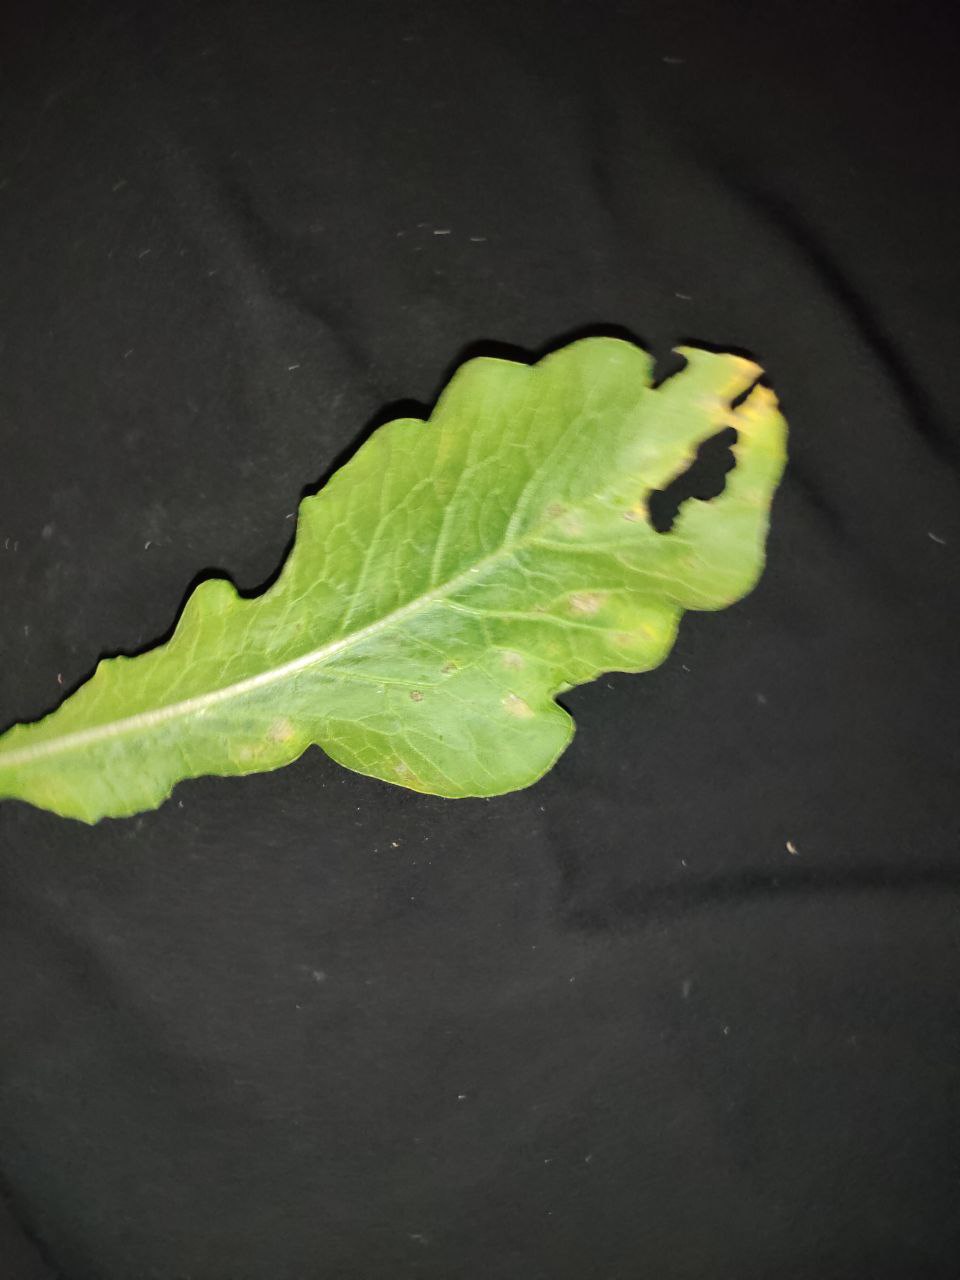
Label: Downey mildew